Islamic Cairo

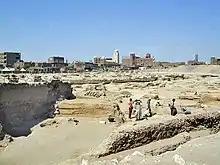

The history of Cairo begins, in essence, with the conquest of Egypt by Muslim Arabs in 640, under the commander 'Amr ibn al-'As. Although Alexandria was the capital of Egypt at that time (and had been throughout the Ptolemaic, Roman, and Byzantine periods), the Arab conquerors decided to establish a new city called Fustat to serve as the administrative capital and military garrison center of Egypt. The new city was located near a Roman-Byzantine fortress known as Babylon on the shores of the Nile (now located in Old Cairo), southwest of the later site of Cairo proper (see below). The choice of this location may have been due to several factors, including its slightly closer proximity to Arabia and Mecca, the fear of strong remaining Christian and Hellenistic influence in Alexandria, and Alexandria's vulnerability to Byzantine counteroffensives arriving by sea (which did indeed occur). Perhaps even more importantly, the location of Fustat at the intersection of Lower Egypt (the Nile Delta) and Upper Egypt (the Nile Valley further south) made it a strategic place from which to control a country that was centered on the Nile river, much as the Ancient Egyptian city of Memphis (located just south of Cairo today) had done. (The pattern of founding new garrison cities inland was also one that was repeated throughout the Arab conquests, with other examples such as Qayrawan in Tunisia or Kufa in Iraq.) The foundation of Fustat was also accompanied by the foundation of Egypt's (and Africa's) first mosque, the Mosque of 'Amr ibn al-'As, which has been much rebuilt over the centuries but still exists today.